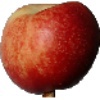
Label: Nectarine 1